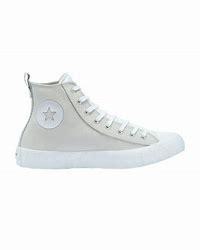
Brand: Converse
Model: UNT1TL3D